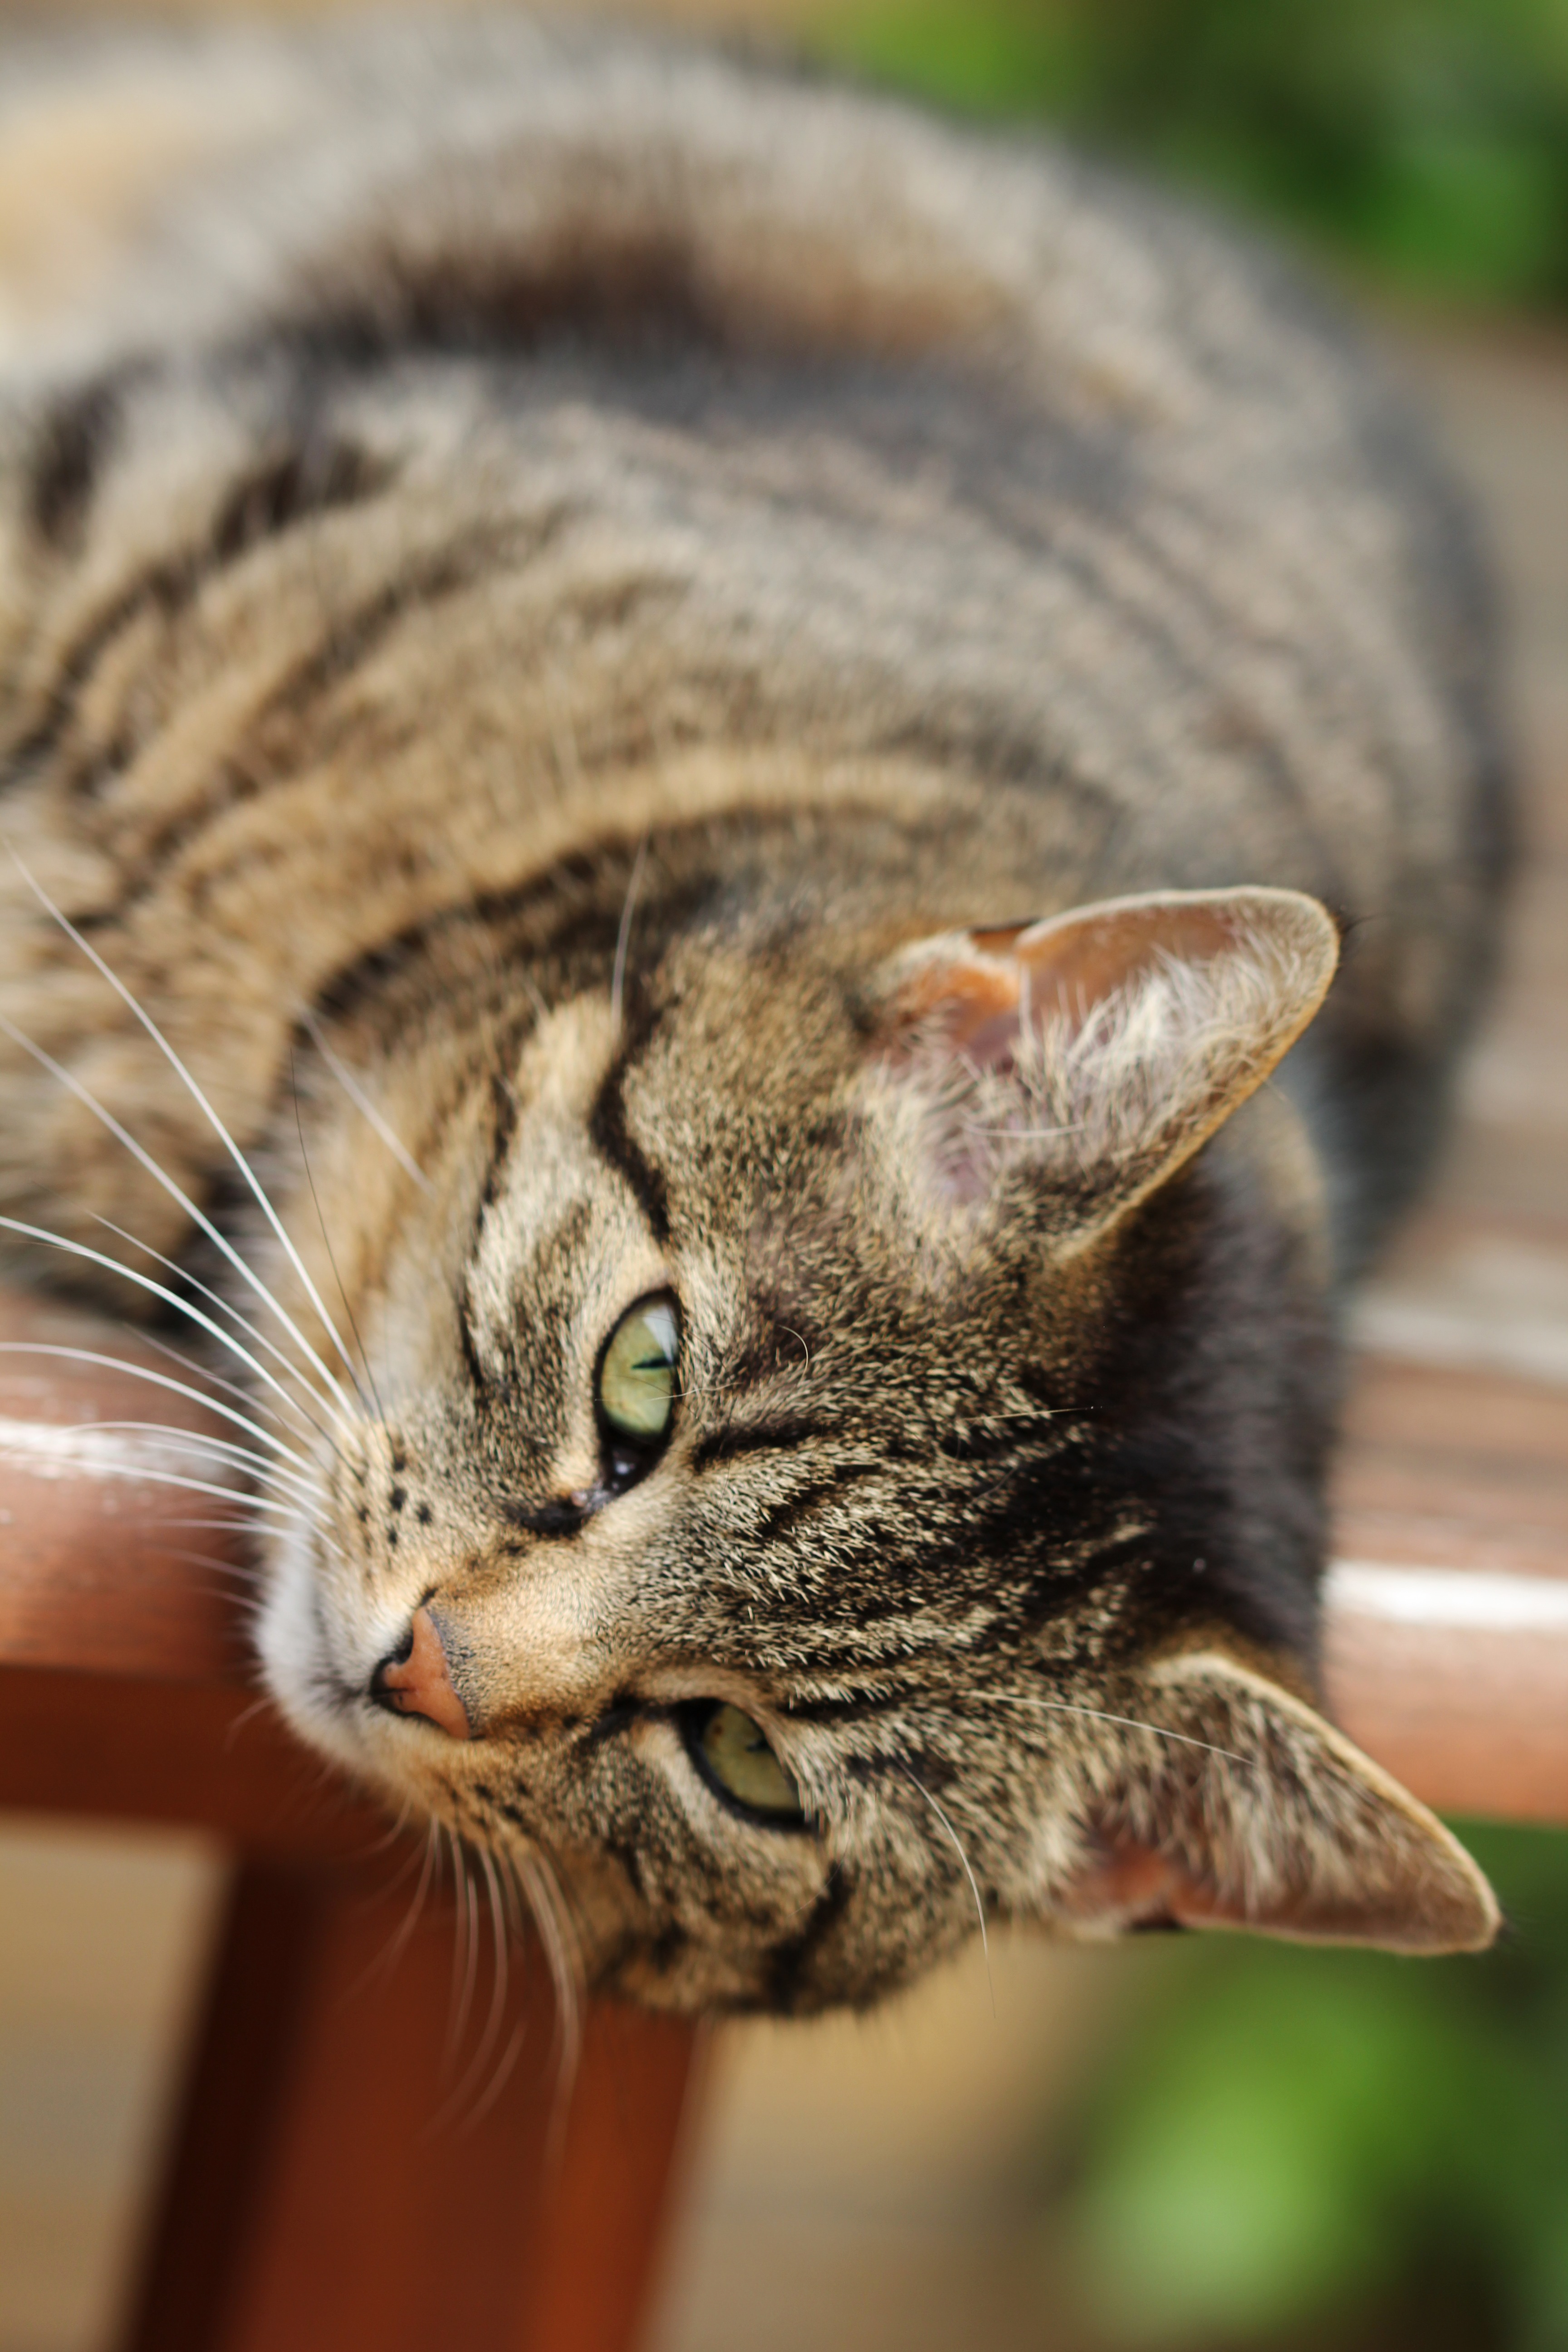
animal, fur, relax, kitten, cat, mammal, fauna, close up, whiskers, sleep, relaxation, animals, vertebrate, curious, concerns, cat's eyes, chill out, tabby cat, european shorthair, wild cat, small to medium sized cats, cat like mammal, domestic short haired cat